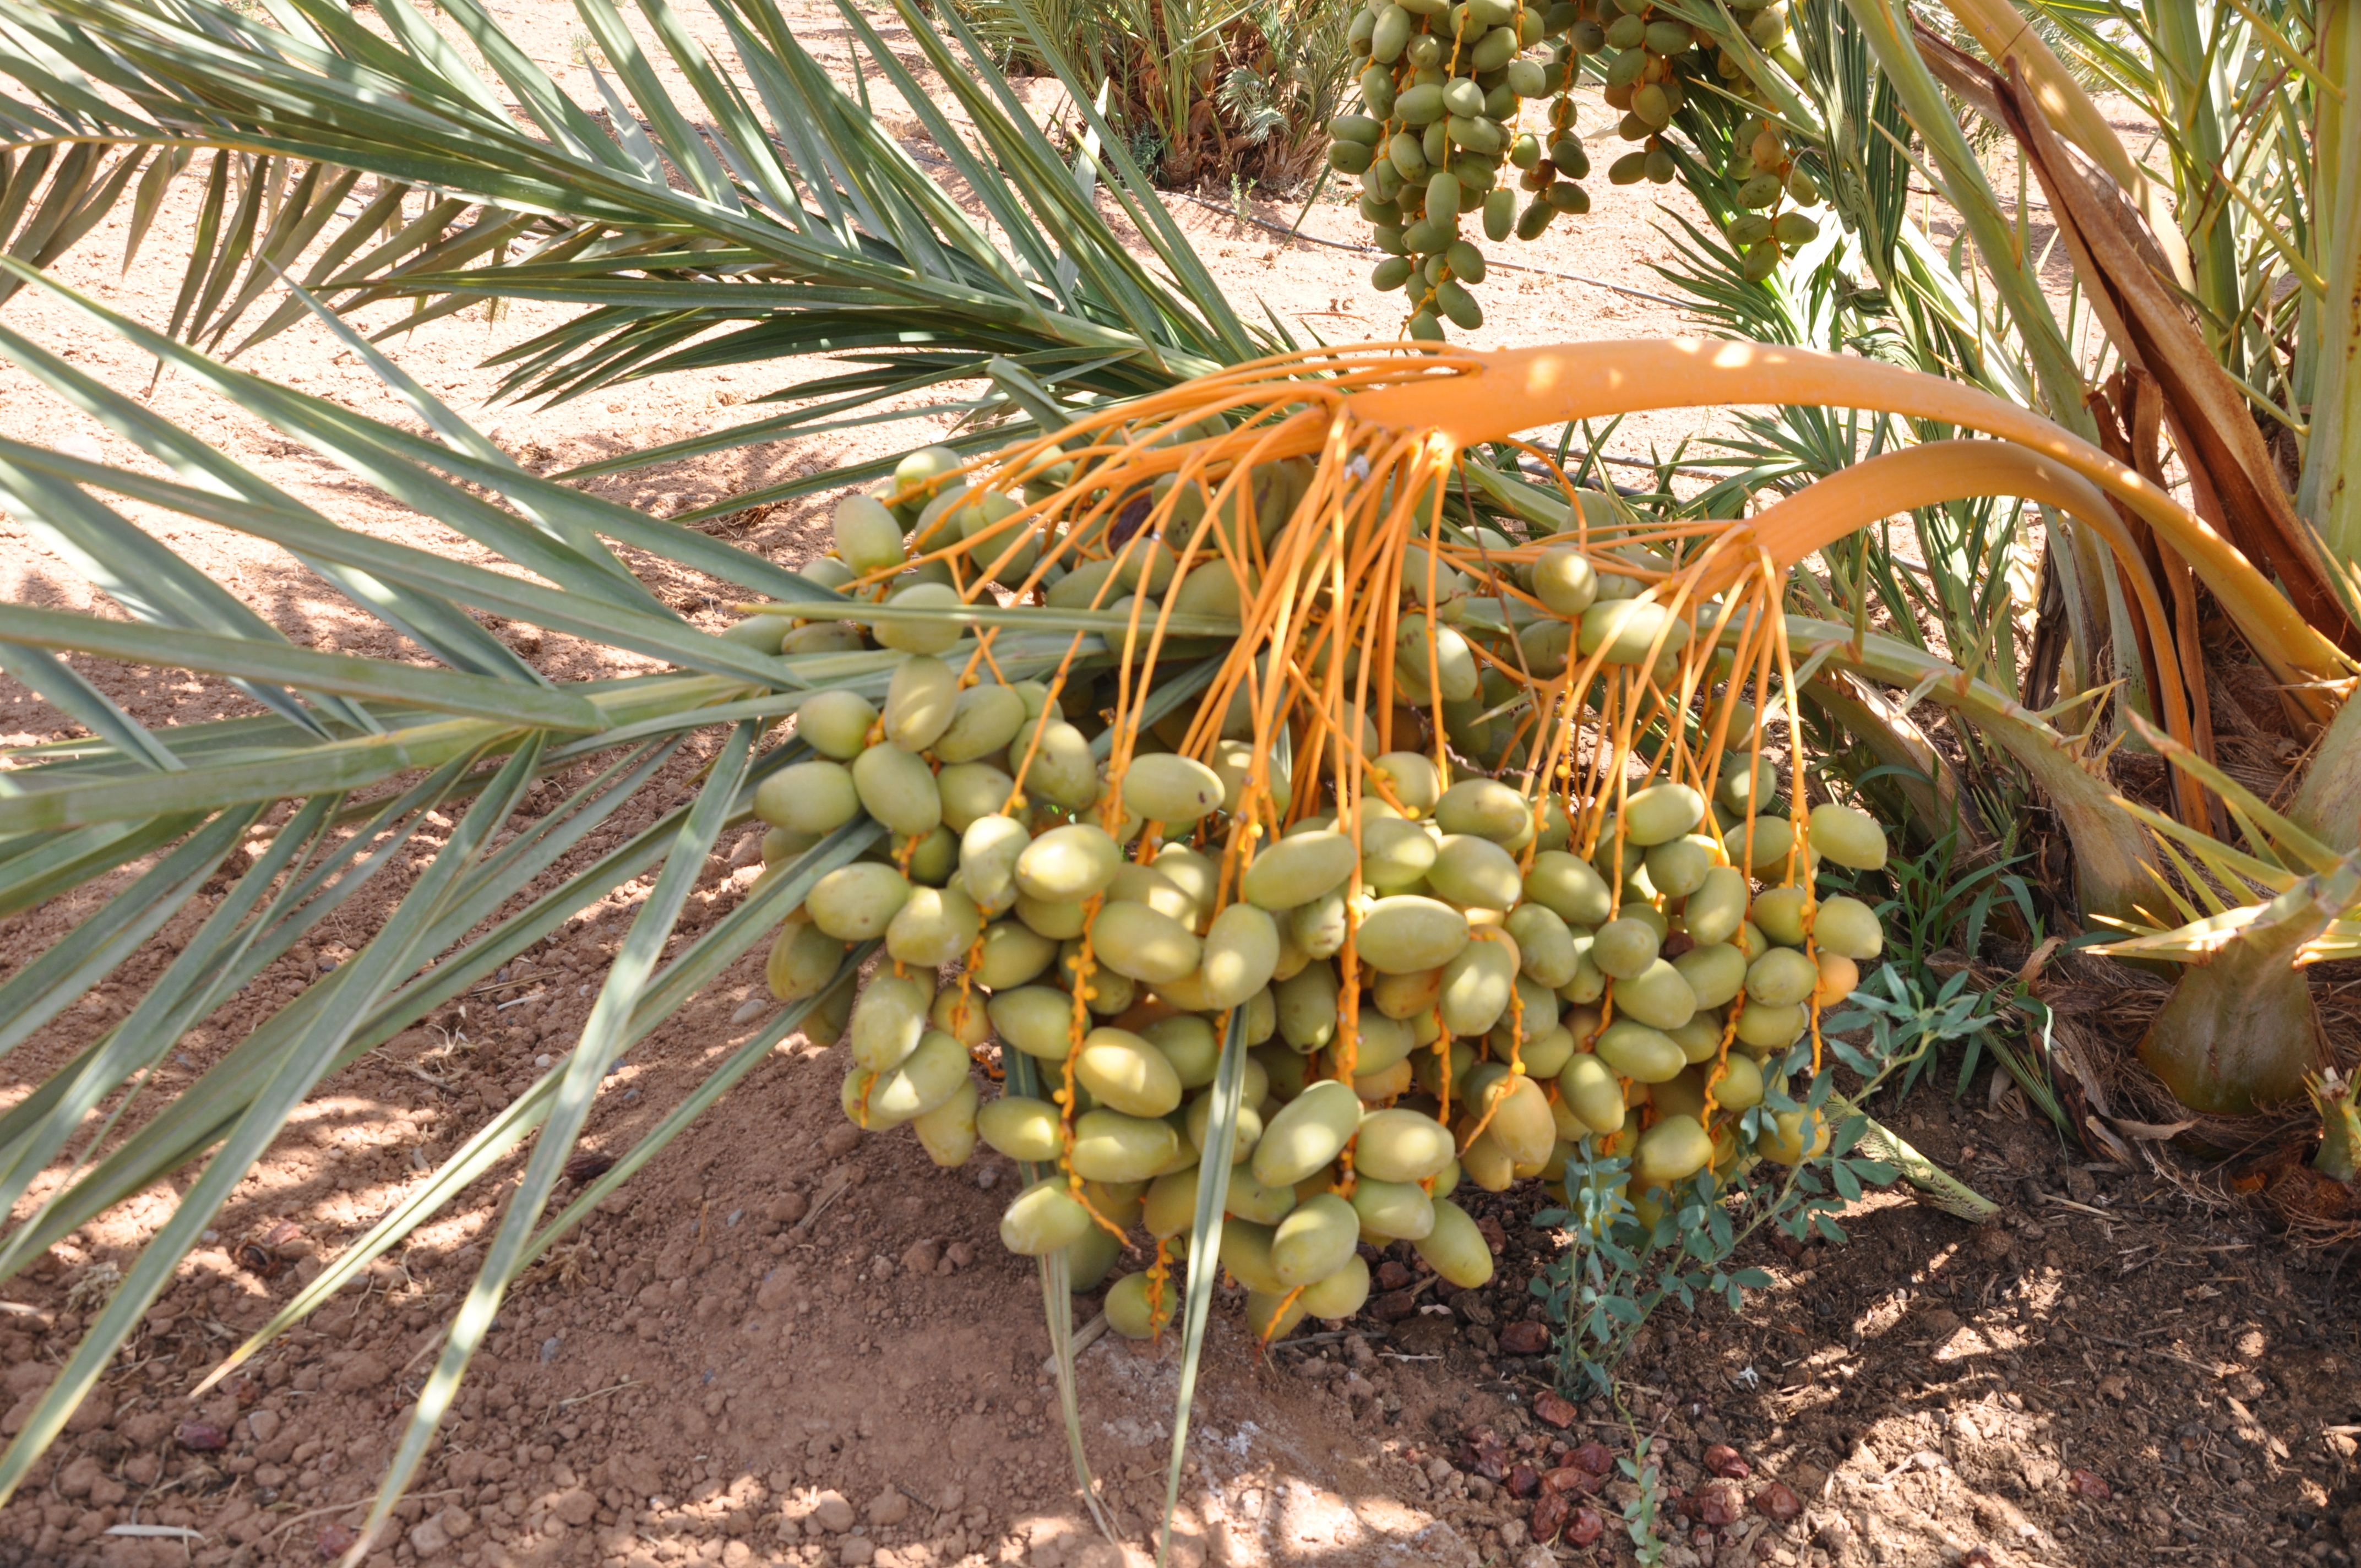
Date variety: Boufagous